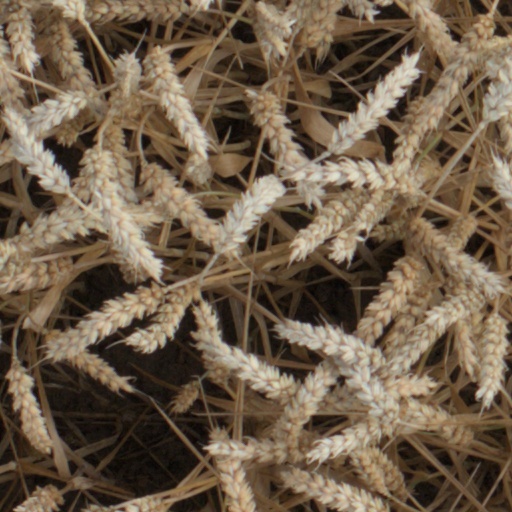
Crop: wheat